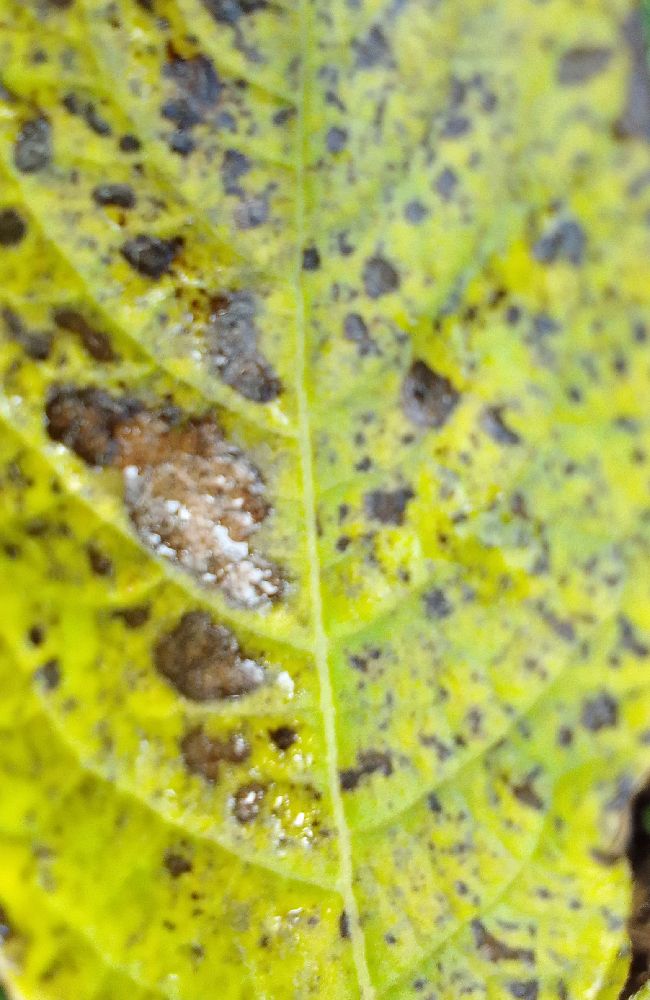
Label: Early blight